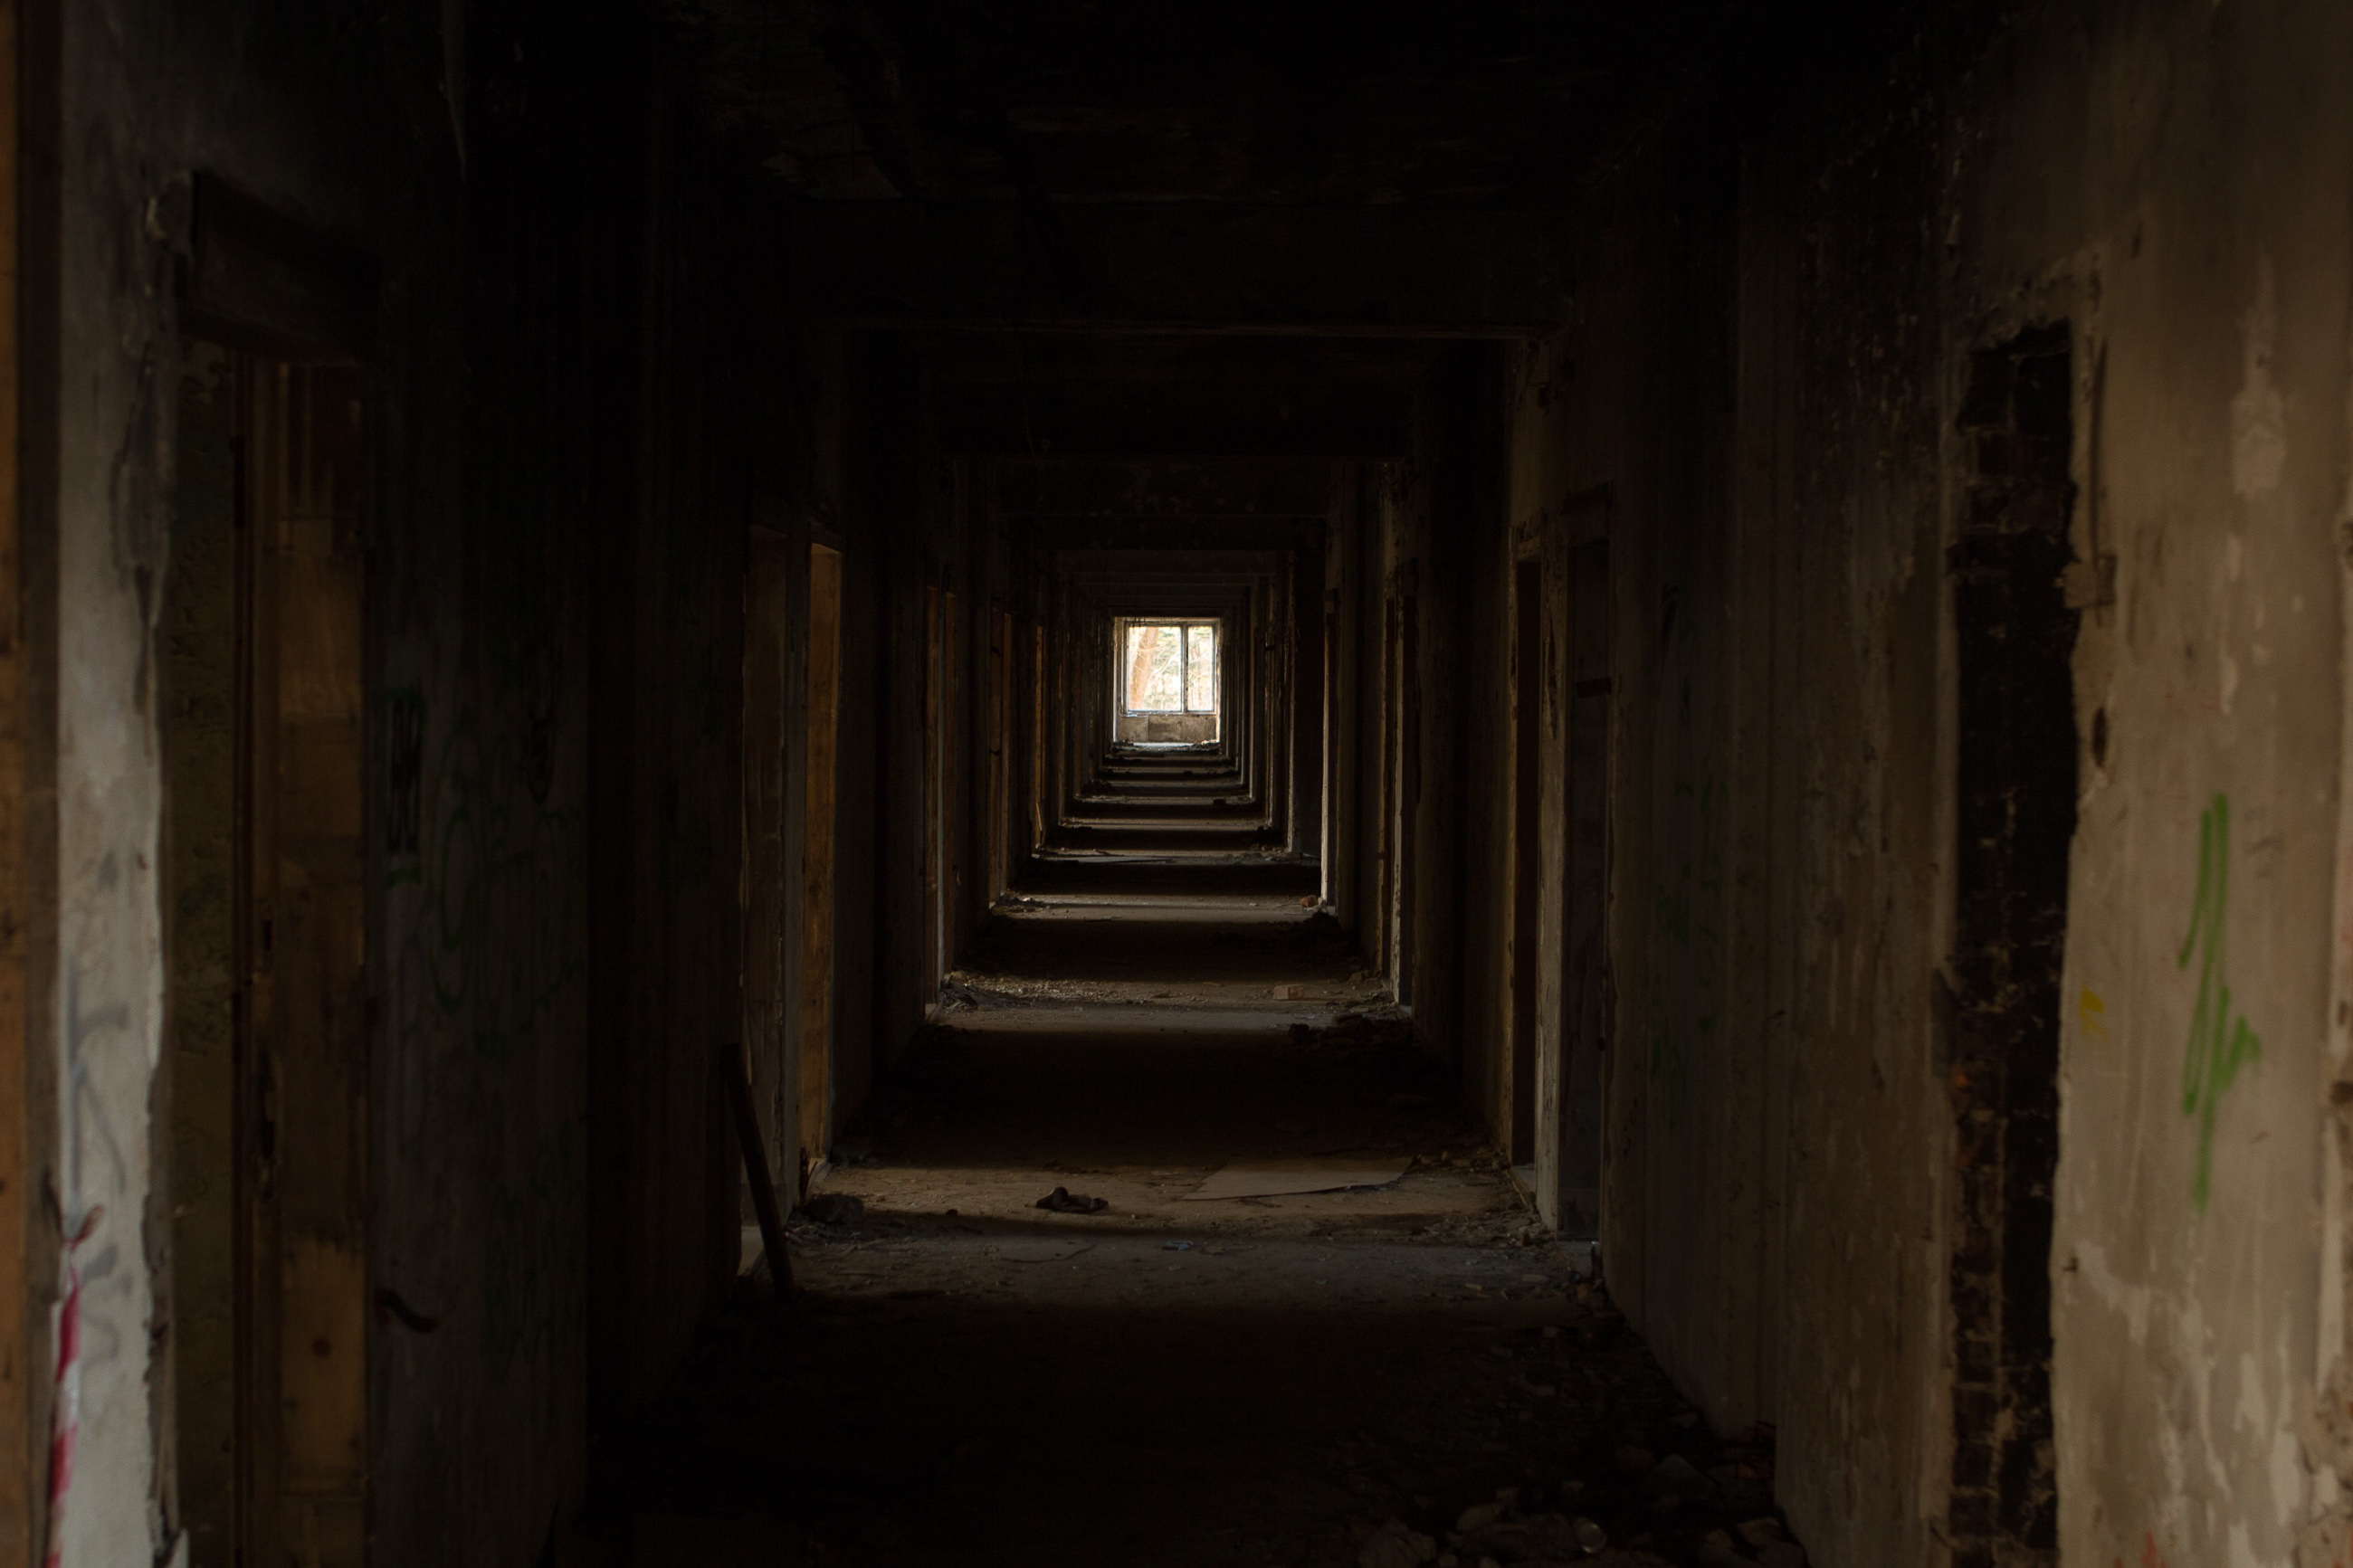
light, architecture, wood, street, house, window, building, alley, home, wall, travel, dark, shadow, abandoned, dirty, darkness, decay, room, door, derelict, hallway, eerie, ancient history